Tekufah

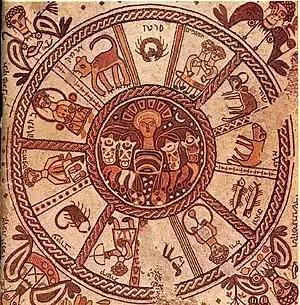
Mosaic pavement of a 6th-century synagogue at Beth Alpha. Signs of the zodiac surround Helios, the central chariot of the Sun (a Greek motif), while the corners depict the 4 tekufot of the year, solstices and equinoxes, each named for the month in which it occurs-- Tishrei, Tevet, Nisan, Tamuz.

An ancient superstition is connected with the tekufot. All water that may be in the house or stored away in vessels in the first hour of the tekufah is thrown away in the belief that the water is then poisoned, and if drunk would cause swelling of the body, sickness, and sometimes death. Several reasons are advanced for this. Some say it is because the angels who protect the water change guard at the tekufah and leave it unwatched for a short time. Others say that Cancer fights with Libra and drops blood into the water. Another authority accounts for the drops of blood in the water at Tekufat Nisan by pointing out that the waters in Egypt turned to blood at that particular moment. At Tekufat Tammuz, Moses smote the rock and caused drops of blood to flow from it. At Tekufat Tishrei the knife which Abraham held to slay Isaac dropped blood. At Tekufat Tevet, Jephthah sacrificed his daughter.